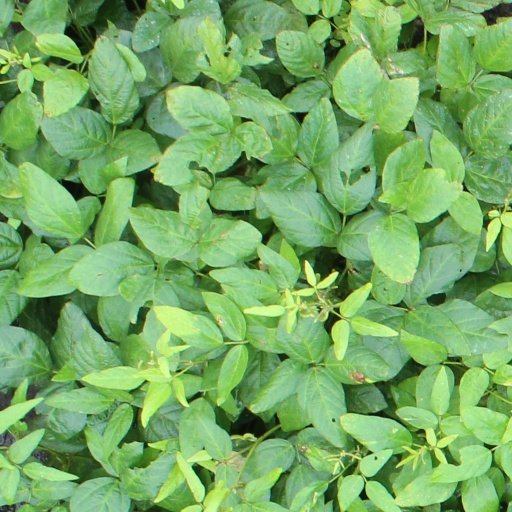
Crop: soybean